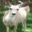
Label: deer